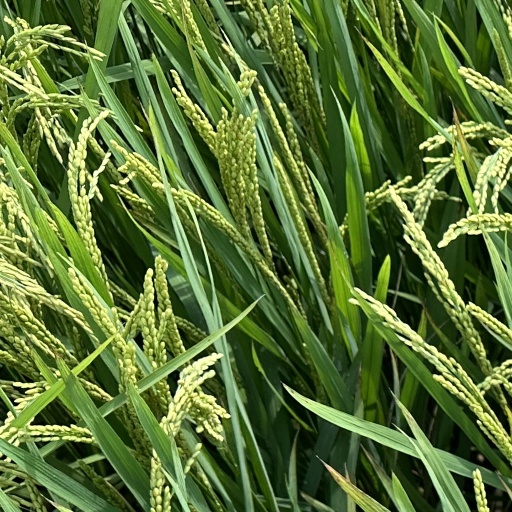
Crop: rice